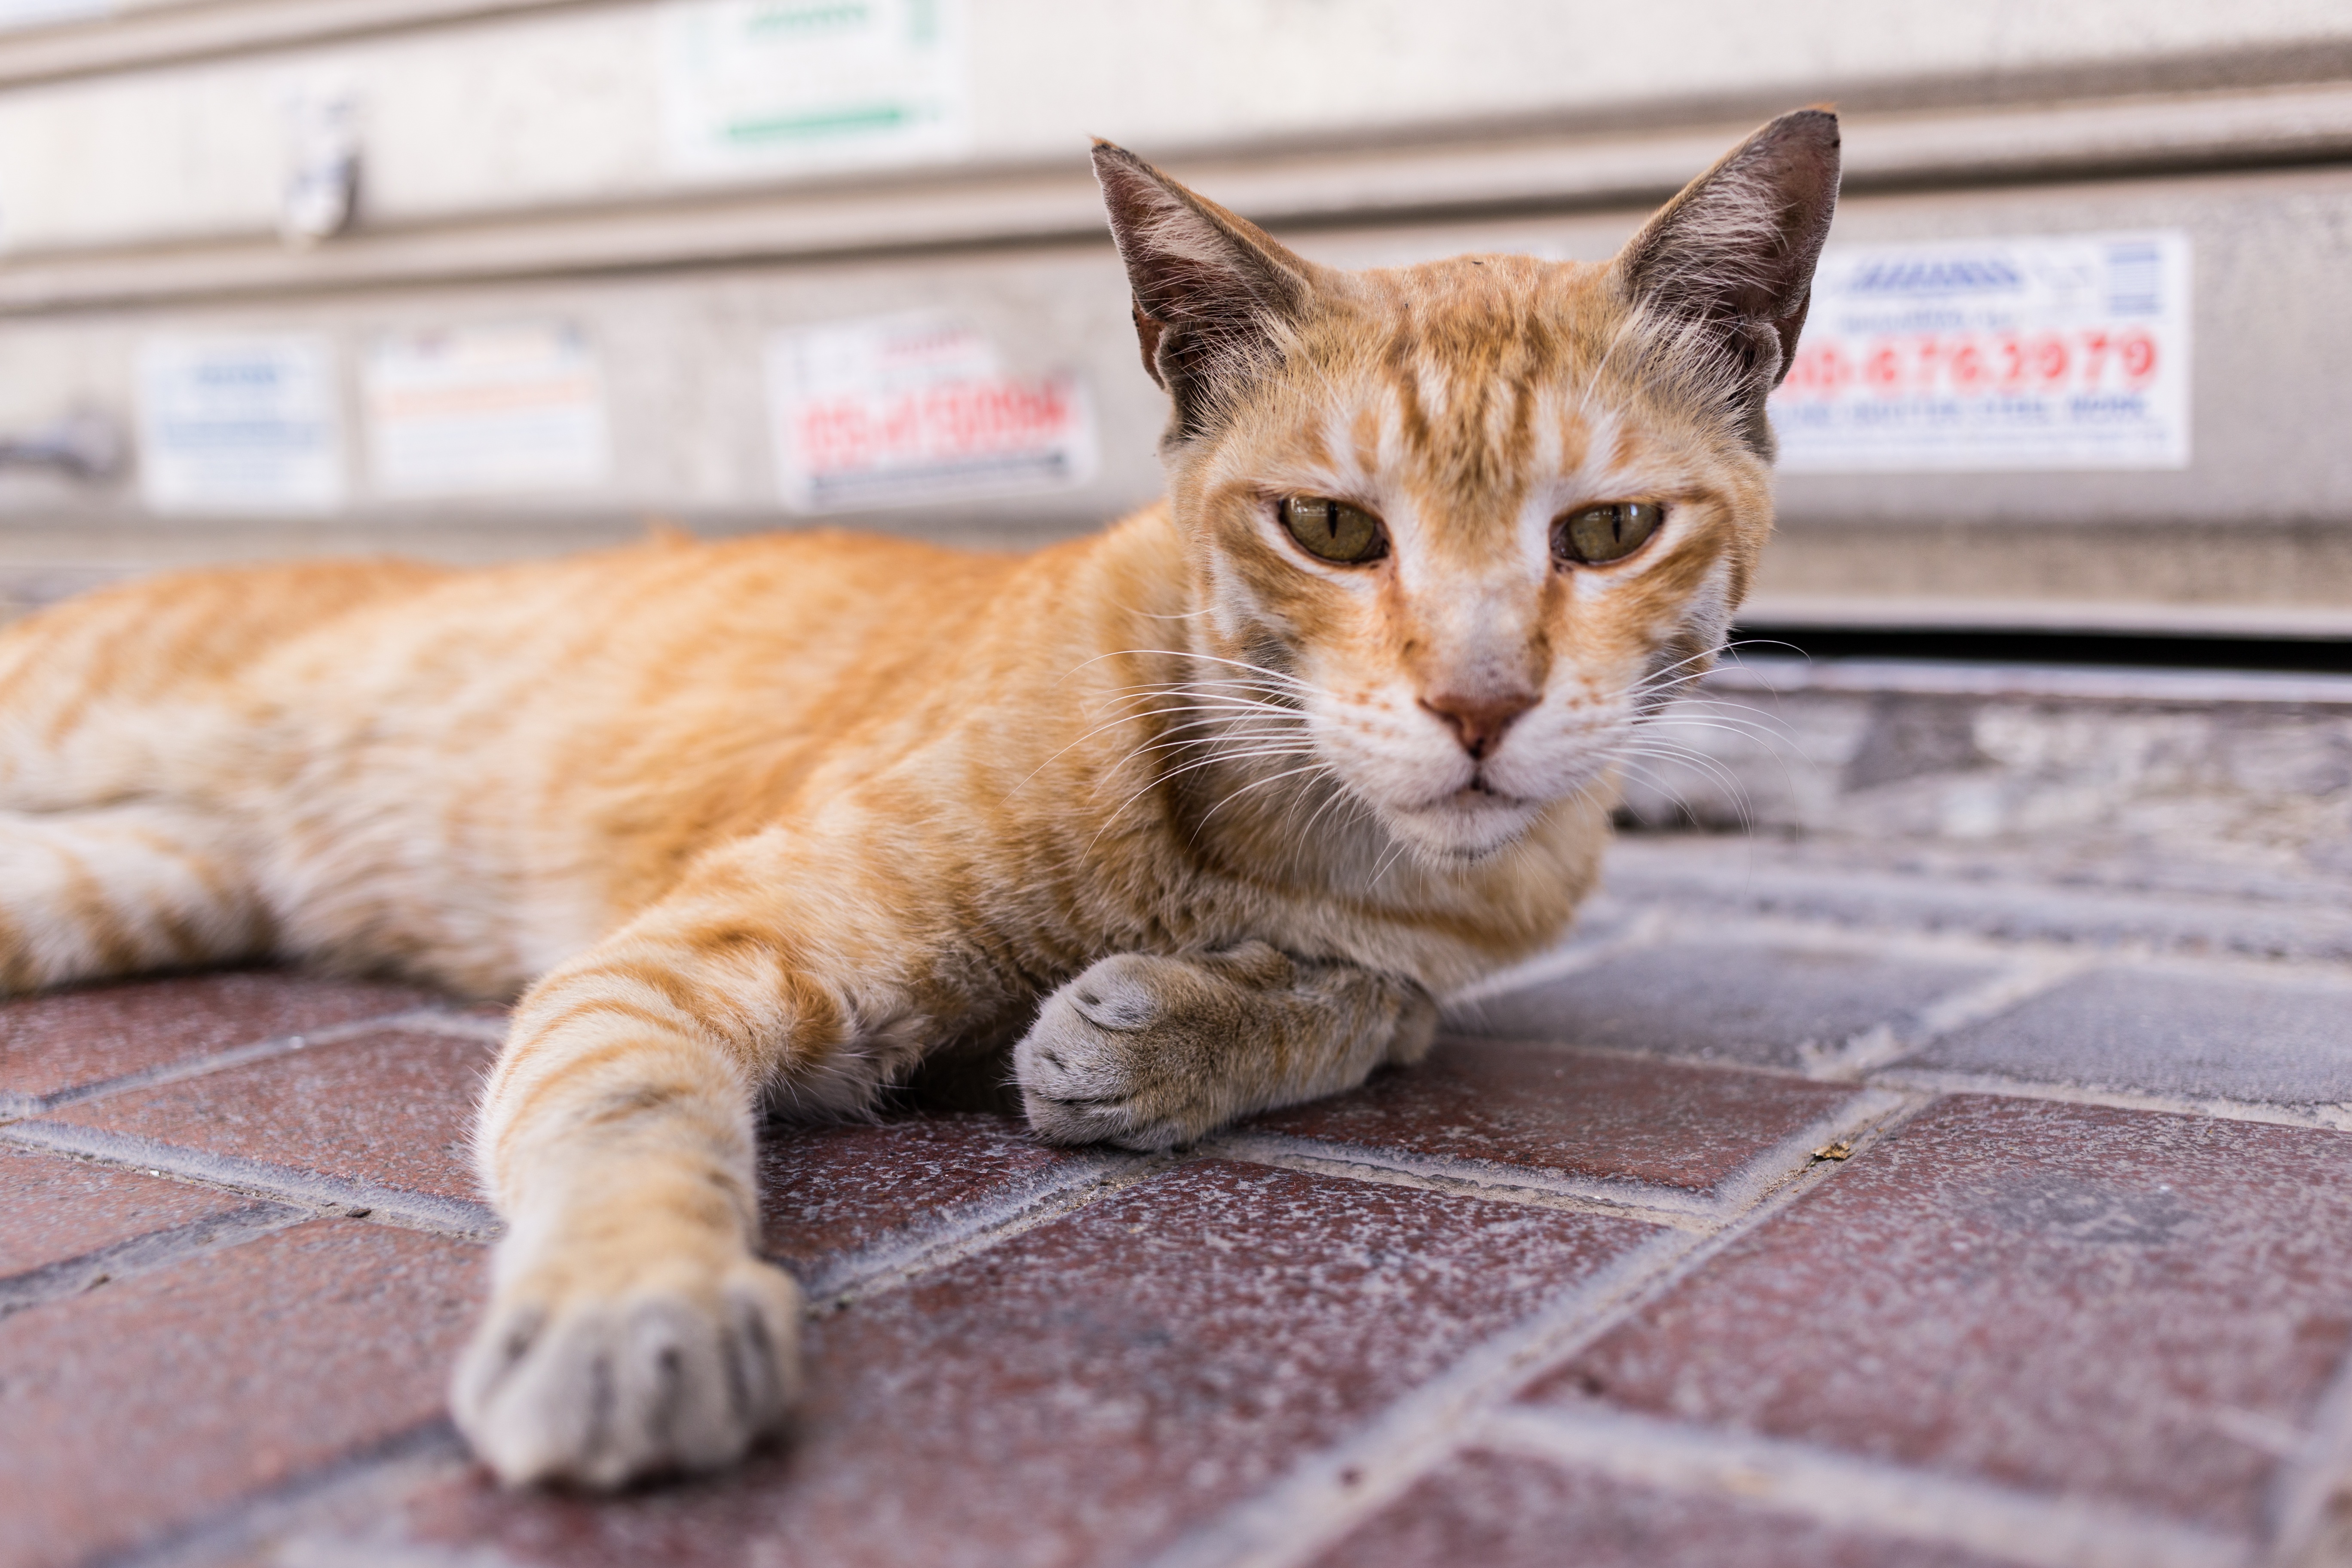
kitten, cat, mammal, fauna, whiskers, savannah, vertebrate, tabby cat, bengal, european shorthair, small to medium sized cats, cat like mammal, domestic short haired cat, pixie bob, american shorthair, rusty spotted cat, ocicat, toyger